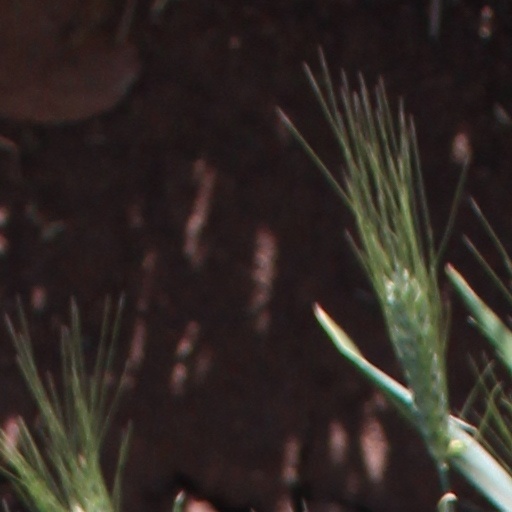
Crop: wheat